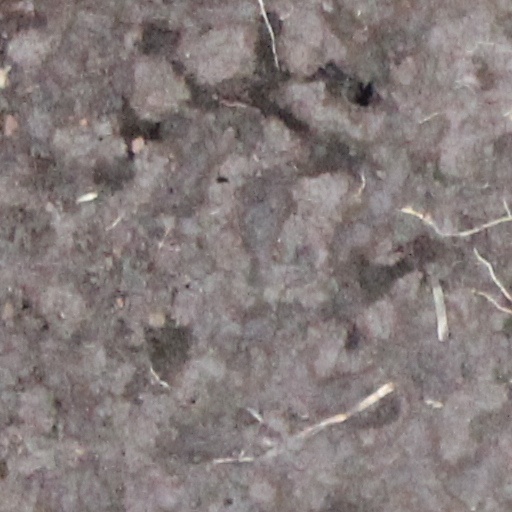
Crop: wheat